Mississippi State Penitentiary

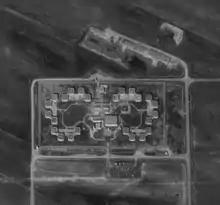
Unit 29 (1992)

In 2010, MDOC classified 13 units as "closed housing units". All of the units in the prison that formerly housed prisoners and no longer function as inmate housing include: